Hip-hop culture

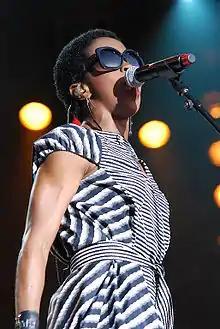
Hip hop artist Lauryn Hill has been successful as a solo performer and as a member of the Fugees. This photo shows her performing at the Ottawa Bluesfest in 2012.

Hip hop music has spawned dozens of subgenres which incorporate hip hop music production approaches, such as sampling, creating beats, or rapping. The diversification process stems from the appropriation of hip hop culture by other ethnic groups. There are many varying social influences that affect hip hop's message in different nations. It is frequently used as a musical response to perceived political and/or social injustices. In South Africa the largest form of hip hop is called Kwaito, which has had a growth similar to U.S. hip hop. Kwaito is a direct reflection of a post-apartheid South Africa and is a voice for the voiceless; a term that U.S. hip hop is often referred to. Kwaito is even perceived as a lifestyle, encompassing many aspects of life, including language and fashion.